Hungary at the 2015 World Aquatics Championships

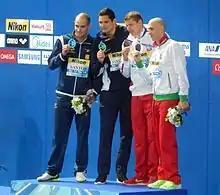
Victory Ceremony - 50 m butterfly

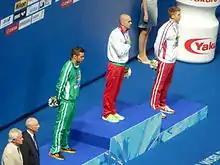
Victory Ceremony - 200 m butterfly

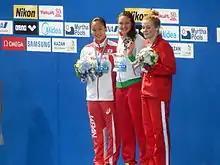
Victory Ceremony - 200 m medley

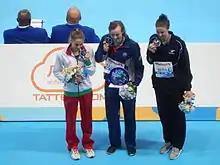
Victory Ceremony - 1500 m freestlye

Hungary has qualified one synchronized swimmer for each of the following events at the World Championships.